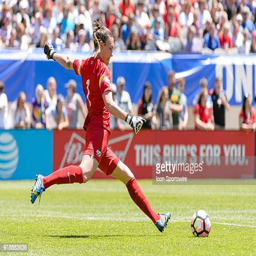
footballer during an international friendly soccer match